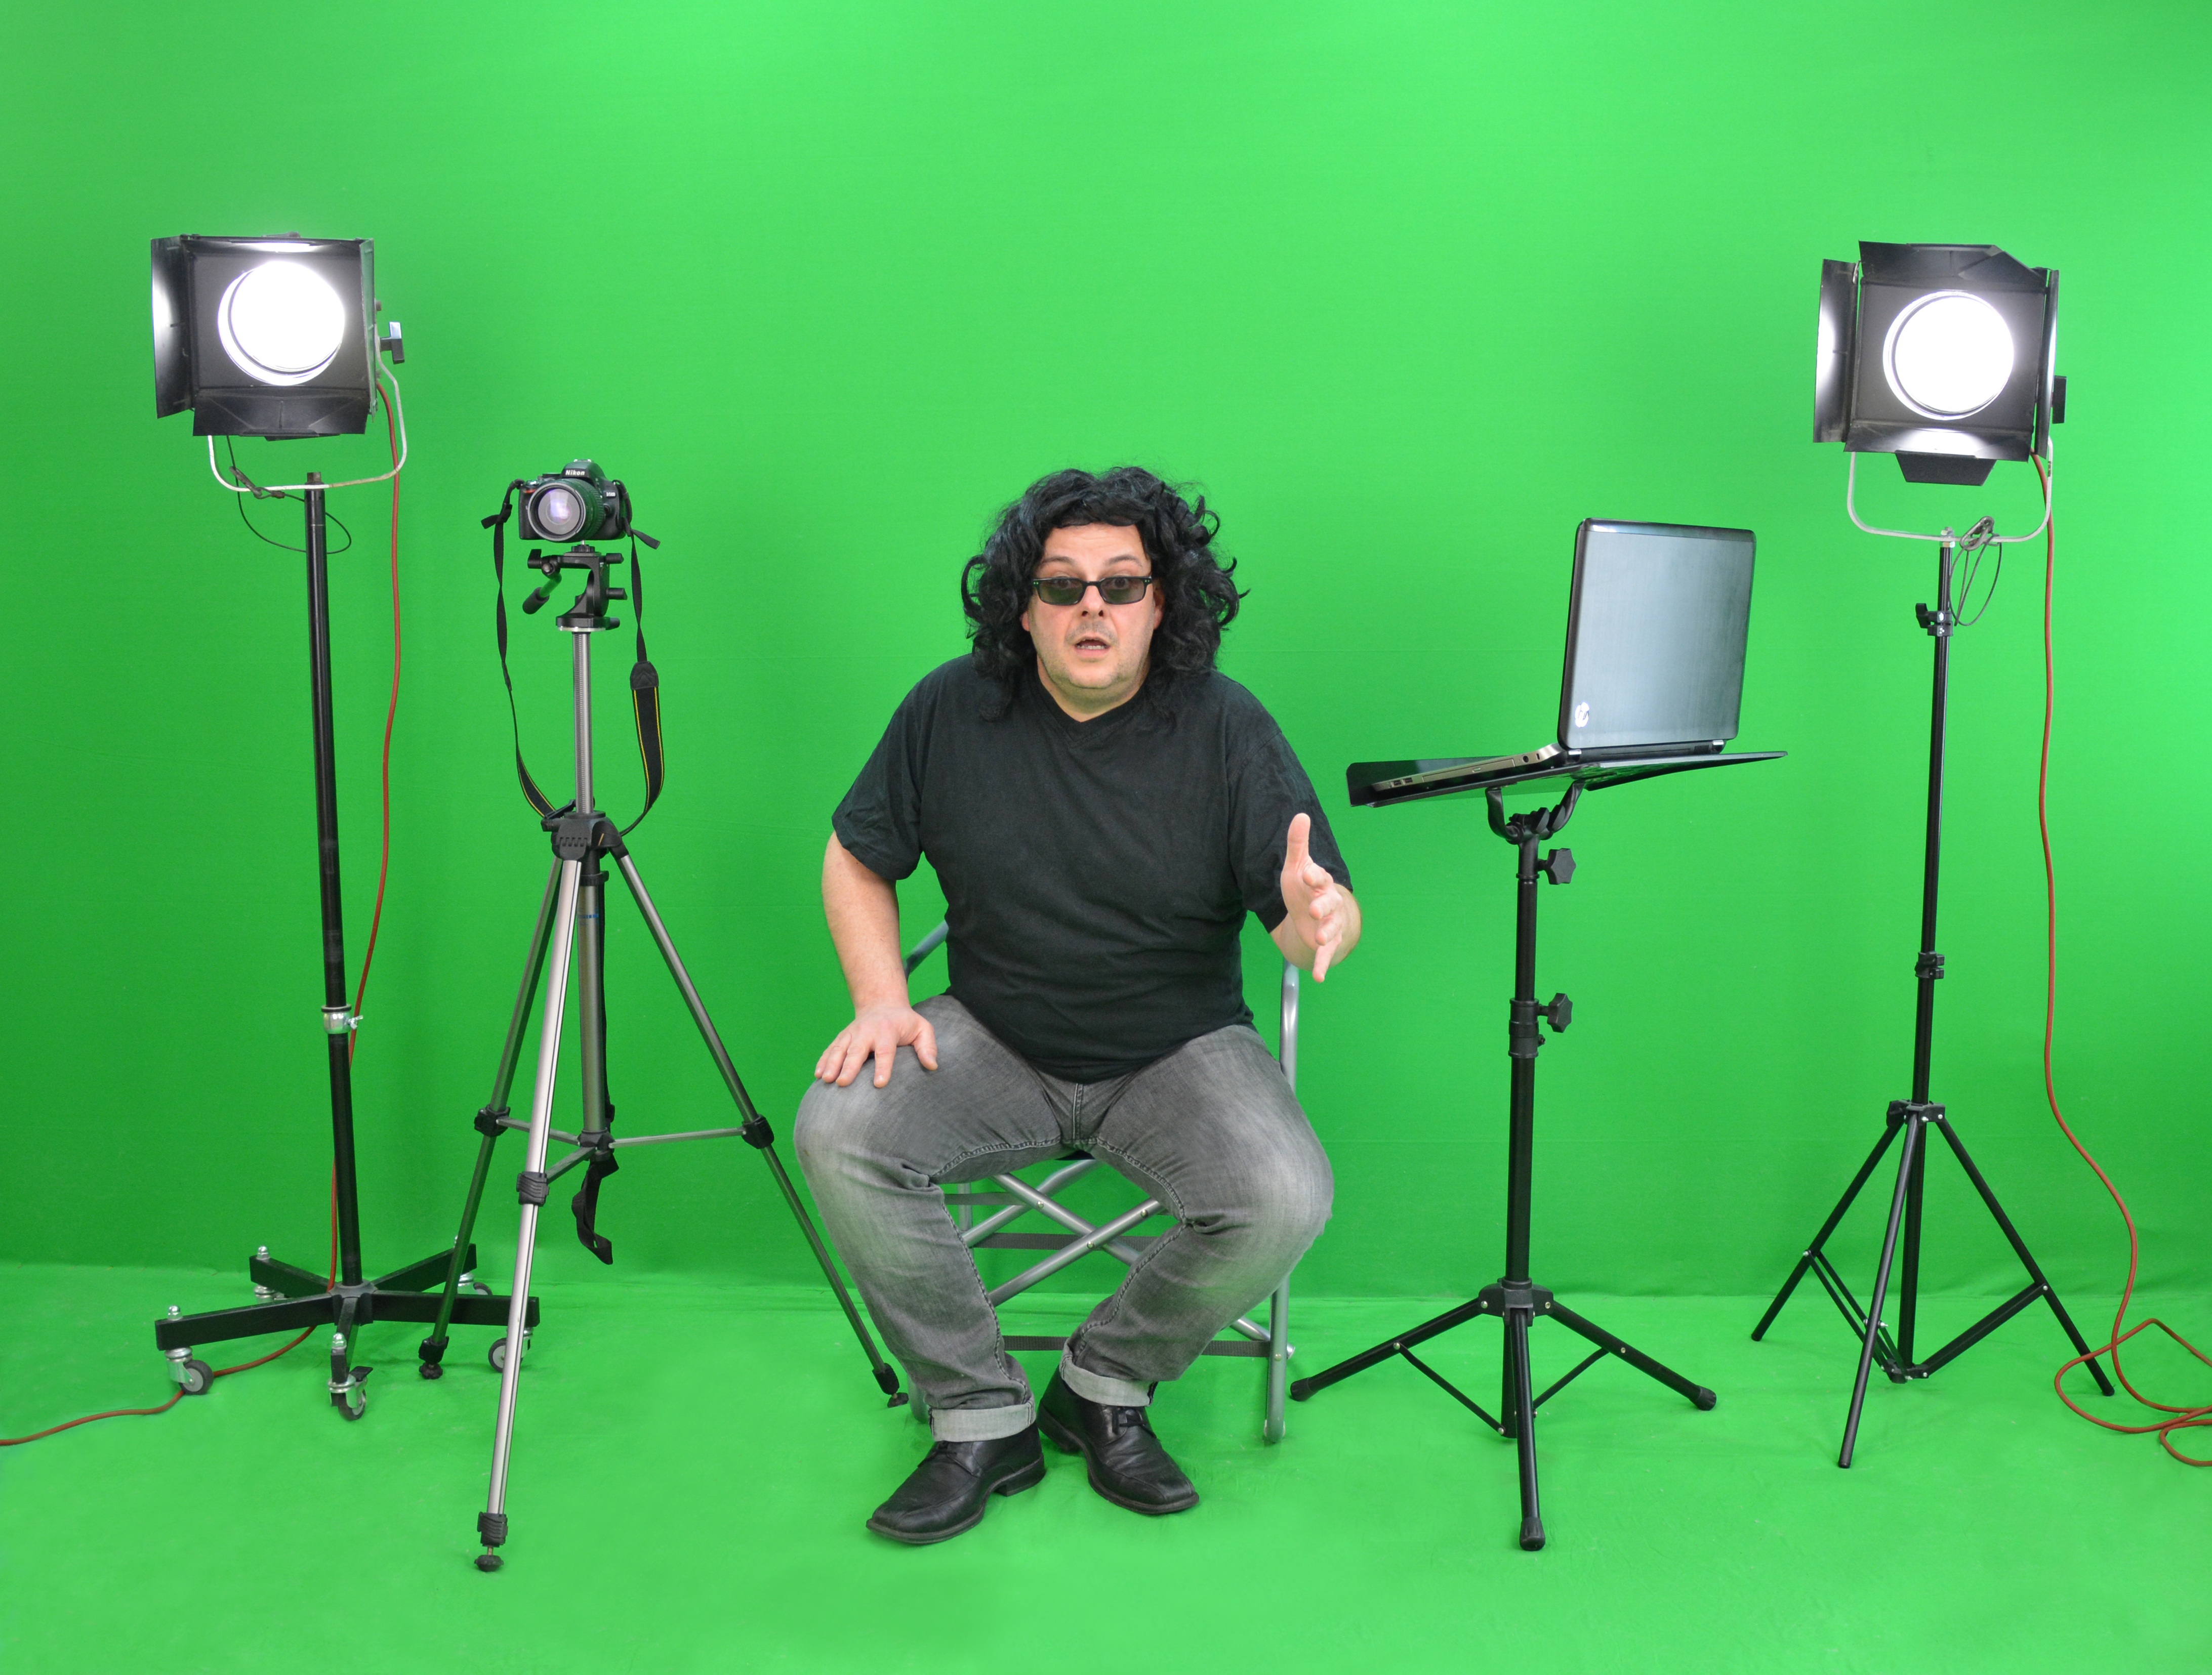
notebook, light, technology, camera, photography, film, photo, green, lens, studio, lighting, drum, stage, video, recording, tripod, performance, spots, accessories, photograph, lamps, theater, drums, stands, instruction, movie set, director, acting, photo studio, cut out, greenbox, photo accessories, fotoshoot, filmstudio, fotoshootiing